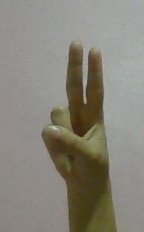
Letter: taa